Caproni Ca.161

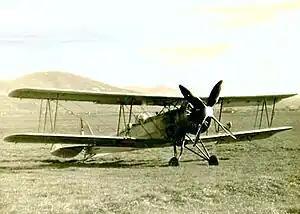

The Caproni Ca.161 was an aircraft built in Italy in 1936, in an attempt to set a new world altitude record. It was a conventional biplane with two-bay, staggered wings of equal span, based on Caproni's Ca.113 design. The pressure-suited pilot was accommodated in an open cockpit.